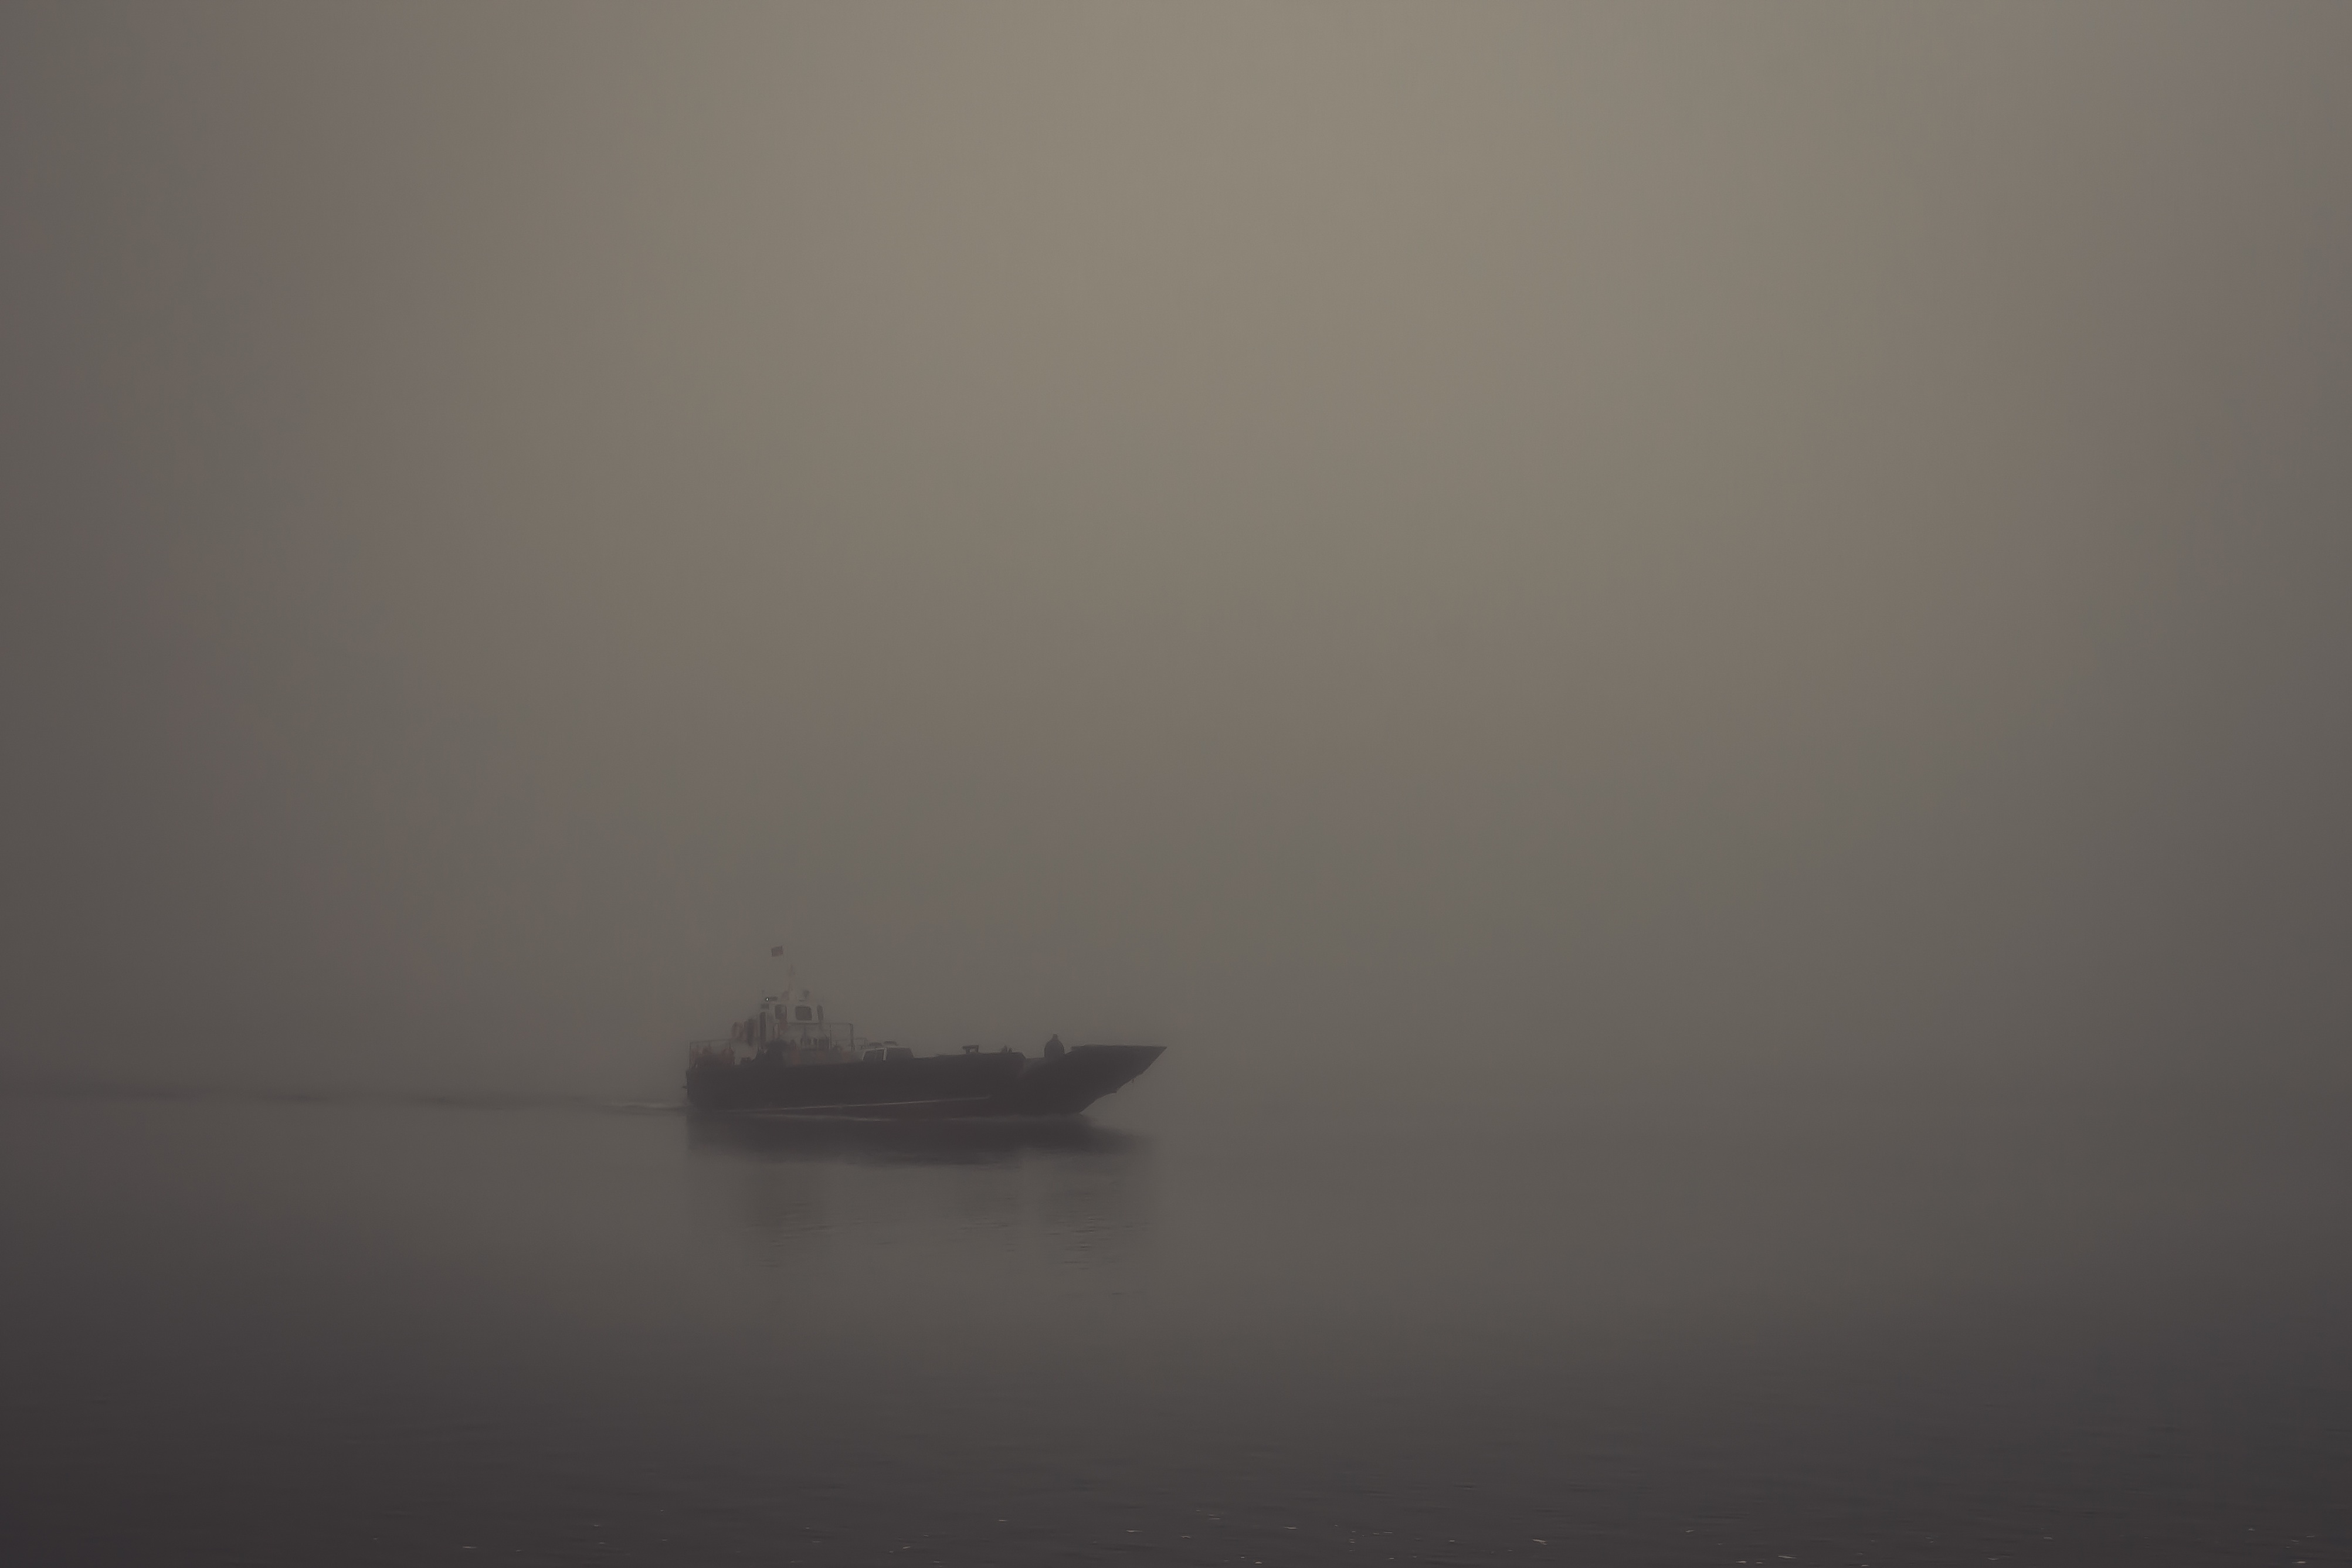
sea, horizon, fog, mist, morning, dawn, reflection, vehicle, weather, haze, atmospheric phenomenon